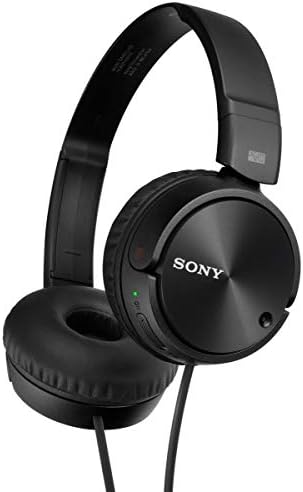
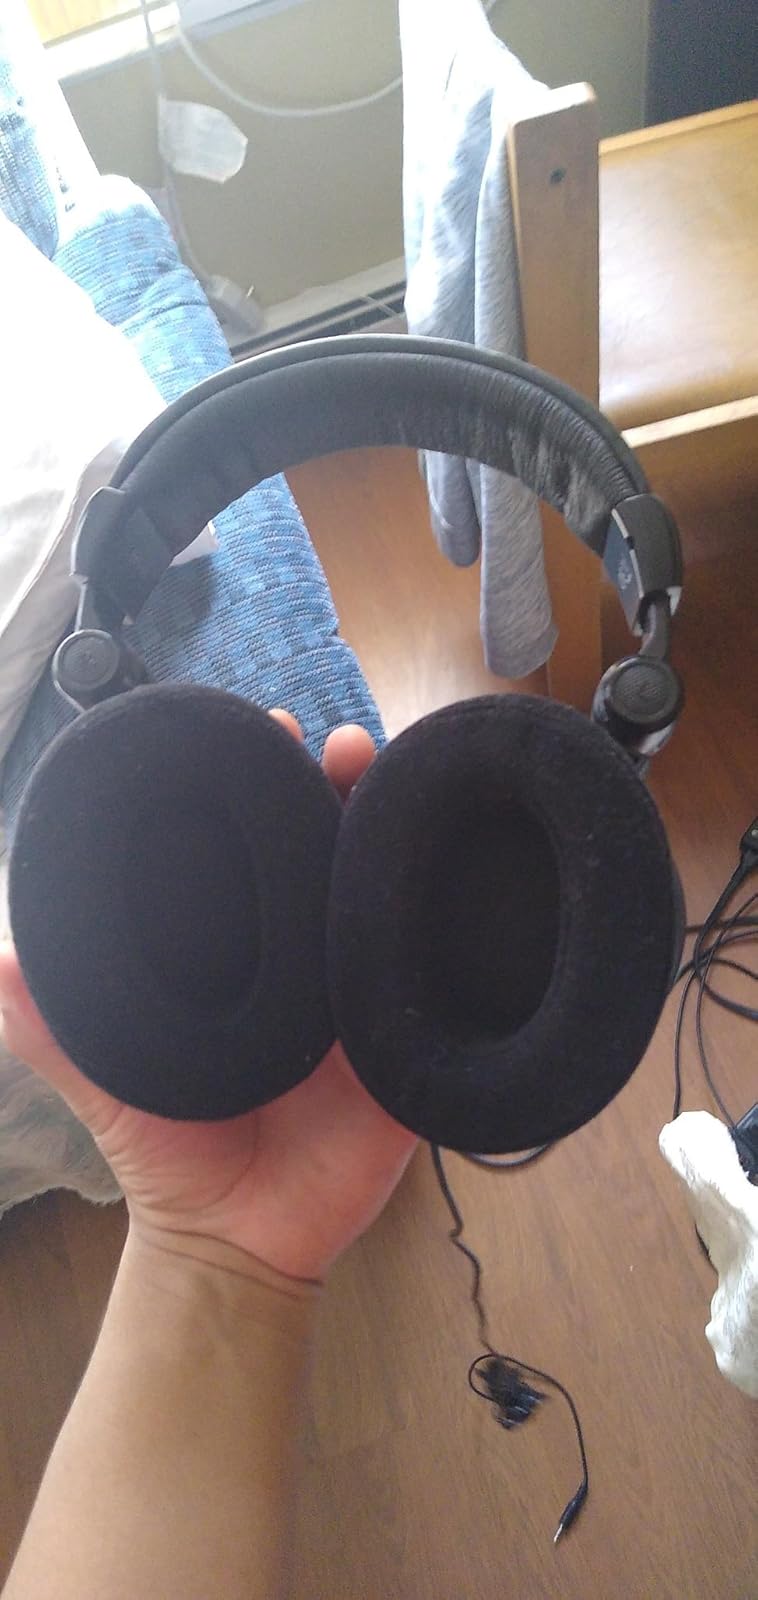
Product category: headphones
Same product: no